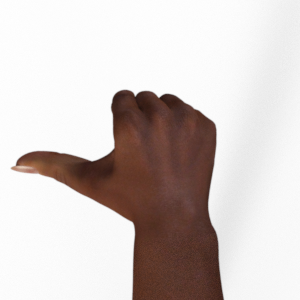
Label: rock